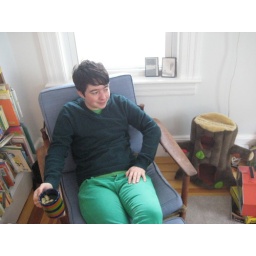
in sunlight, at the house on orchard street